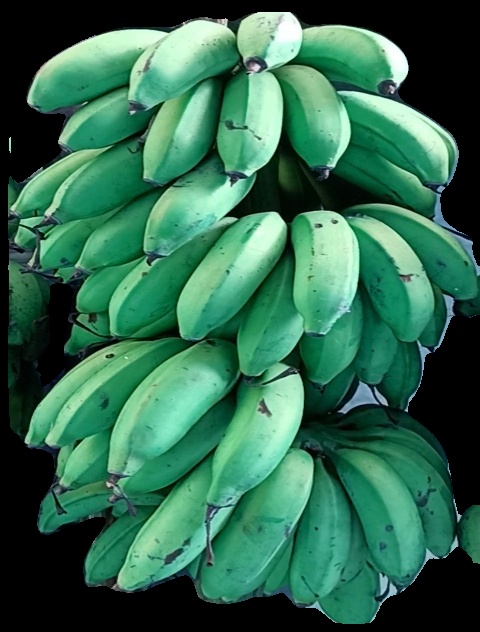
Variety: rasbale
Grade: grade2